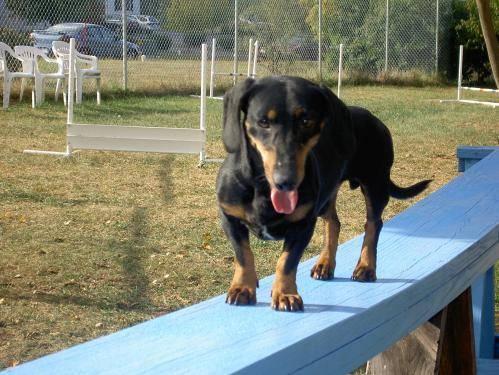
dog